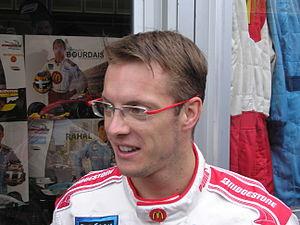
Le Mans est une commune faisant partie des grandes villes du Grand Ouest français, située dans la région des Pays de la Loire et le département de la Sarthe dont elle est la préfecture.
Le championnat américain de course automobile, également nommé aujourd'hui IndyCar Series est une compétition de course automobile se déroulant majoritairement aux États-Unis et en Amérique du Nord. En 2015, le championnat est géré par l'Indy Racing League.
Soixante quinze pilotes de Formule 1 français se sont engagés sur au moins une épreuve du championnat du monde.
Sébastien Olivier Bourdais, né le 28 février 1979 au Mans, est un pilote automobile français. Après avoir remporté à quatre reprises le championnat du monde de Champ Car avec l'équipe Newman/Haas Racing, il a évolué en 2008 et 2009 dans le championnat du monde de Formule 1 au sein de la Scuderia Toro Rosso.
La saison 2008 de Formule 1, 59ᵉ édition du championnat du monde des pilotes, se déroule en 18 manches entre le 16 mars et le 2 novembre 2008. Le Britannique Lewis Hamilton remporte le championnat des pilotes et la Scuderia Ferrari le championnat des constructeurs.
Cet article liste les personnalités liées au Mans.